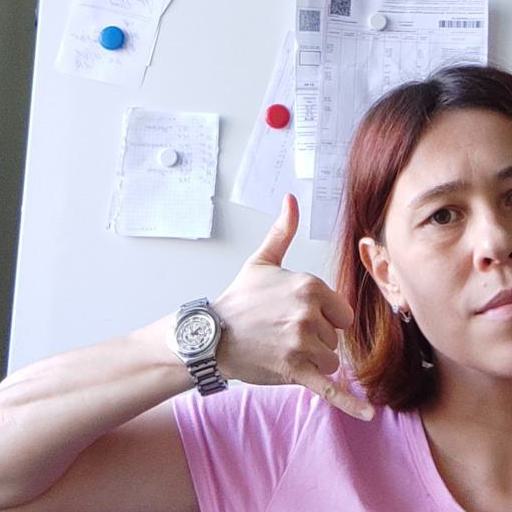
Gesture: call